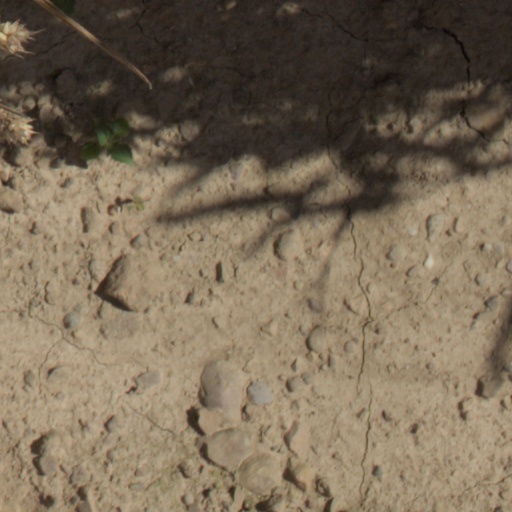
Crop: wheat